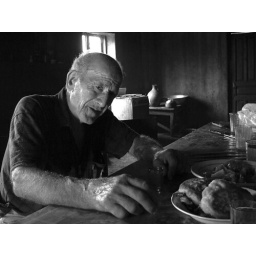
Alyosha at the table in his house in Georgian mountains